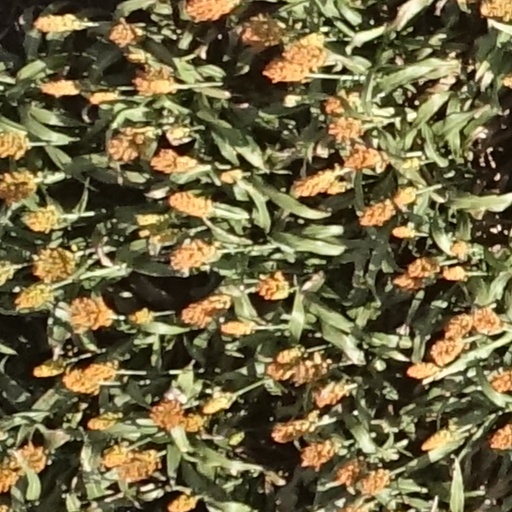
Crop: sorghum